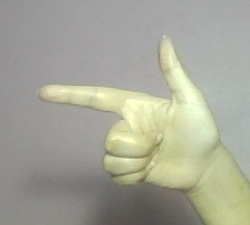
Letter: yaa